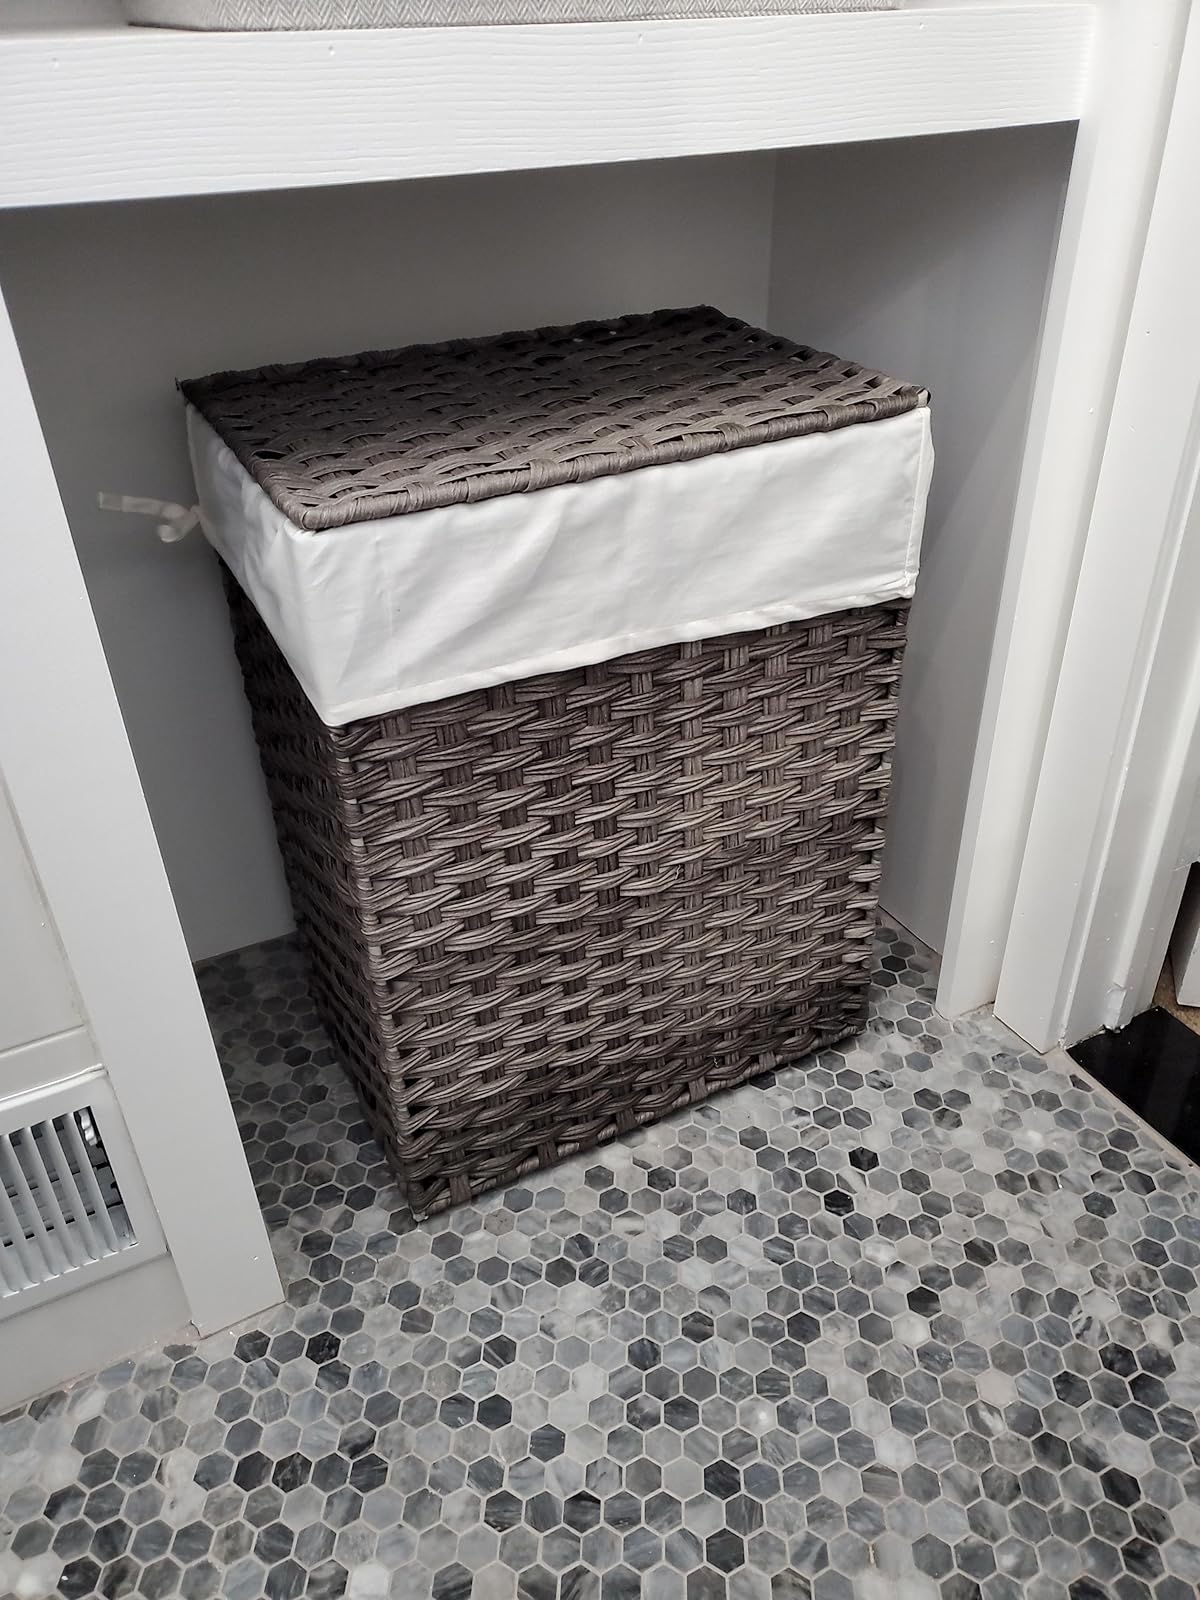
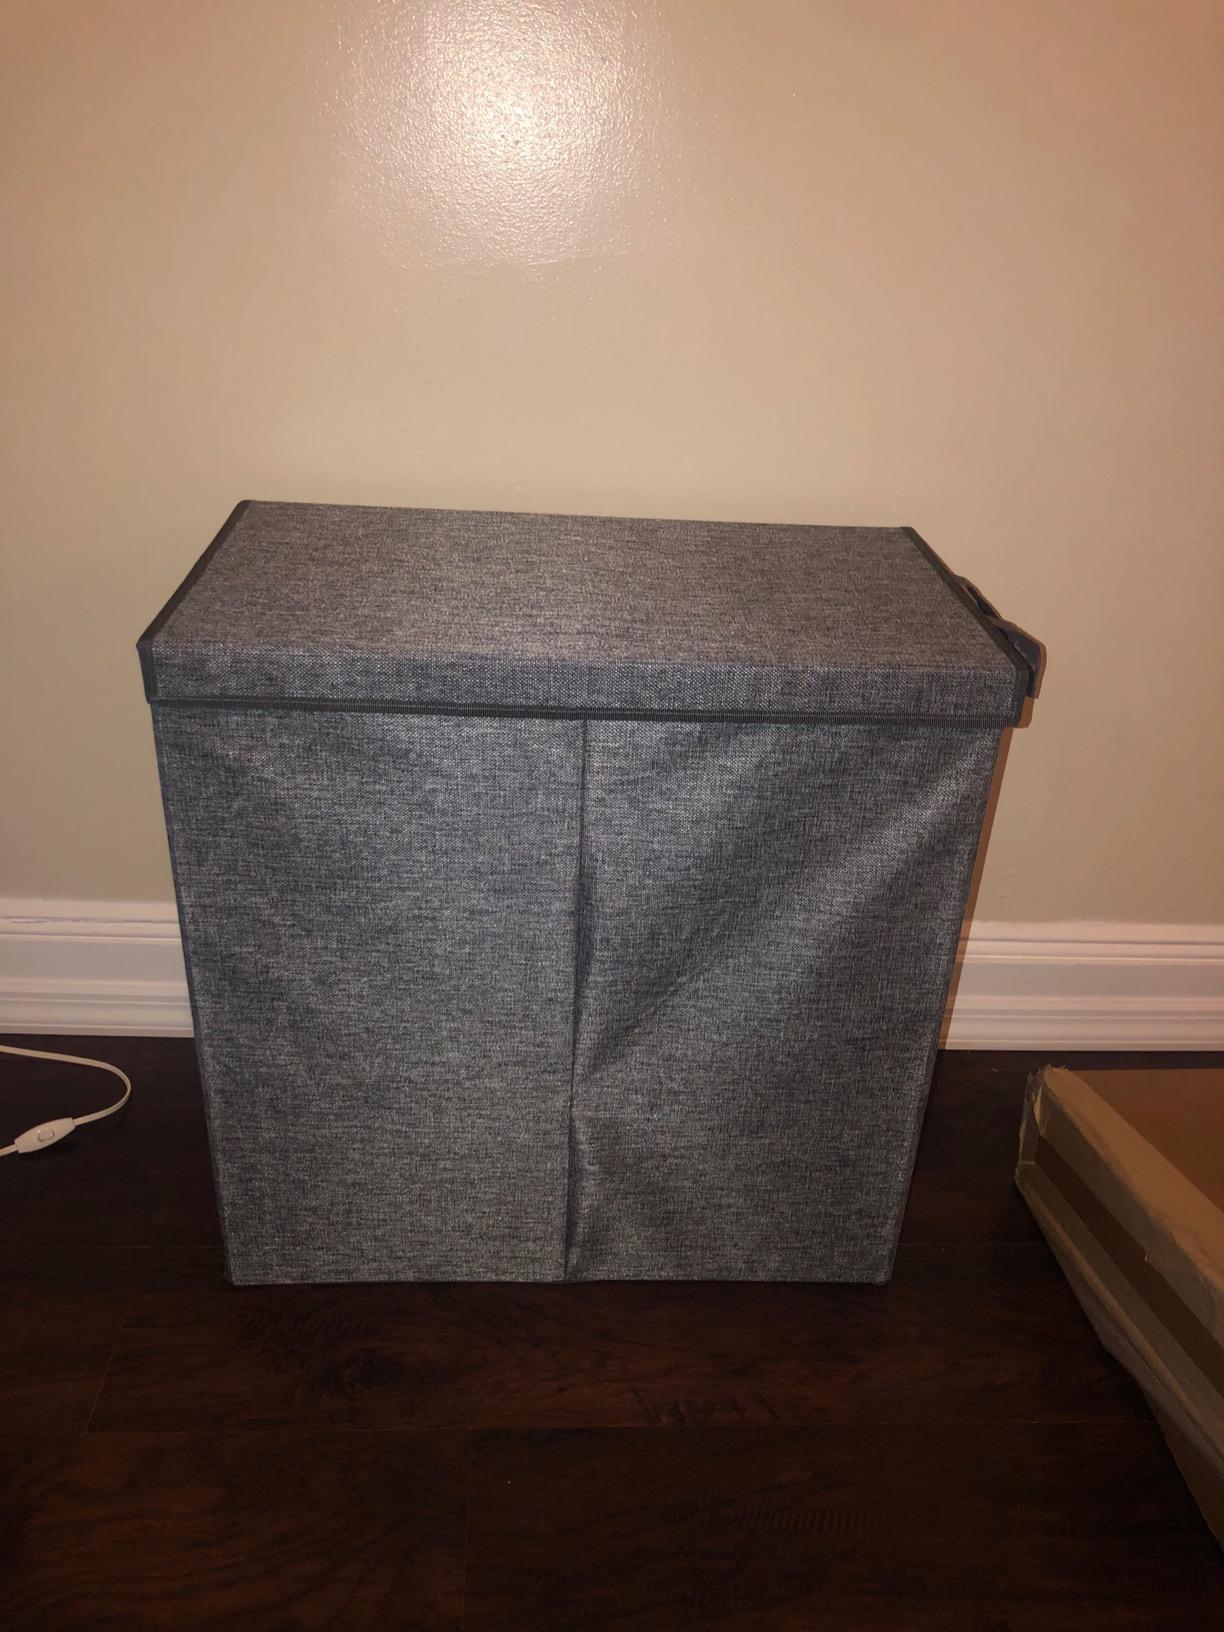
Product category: items_hamper
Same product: no